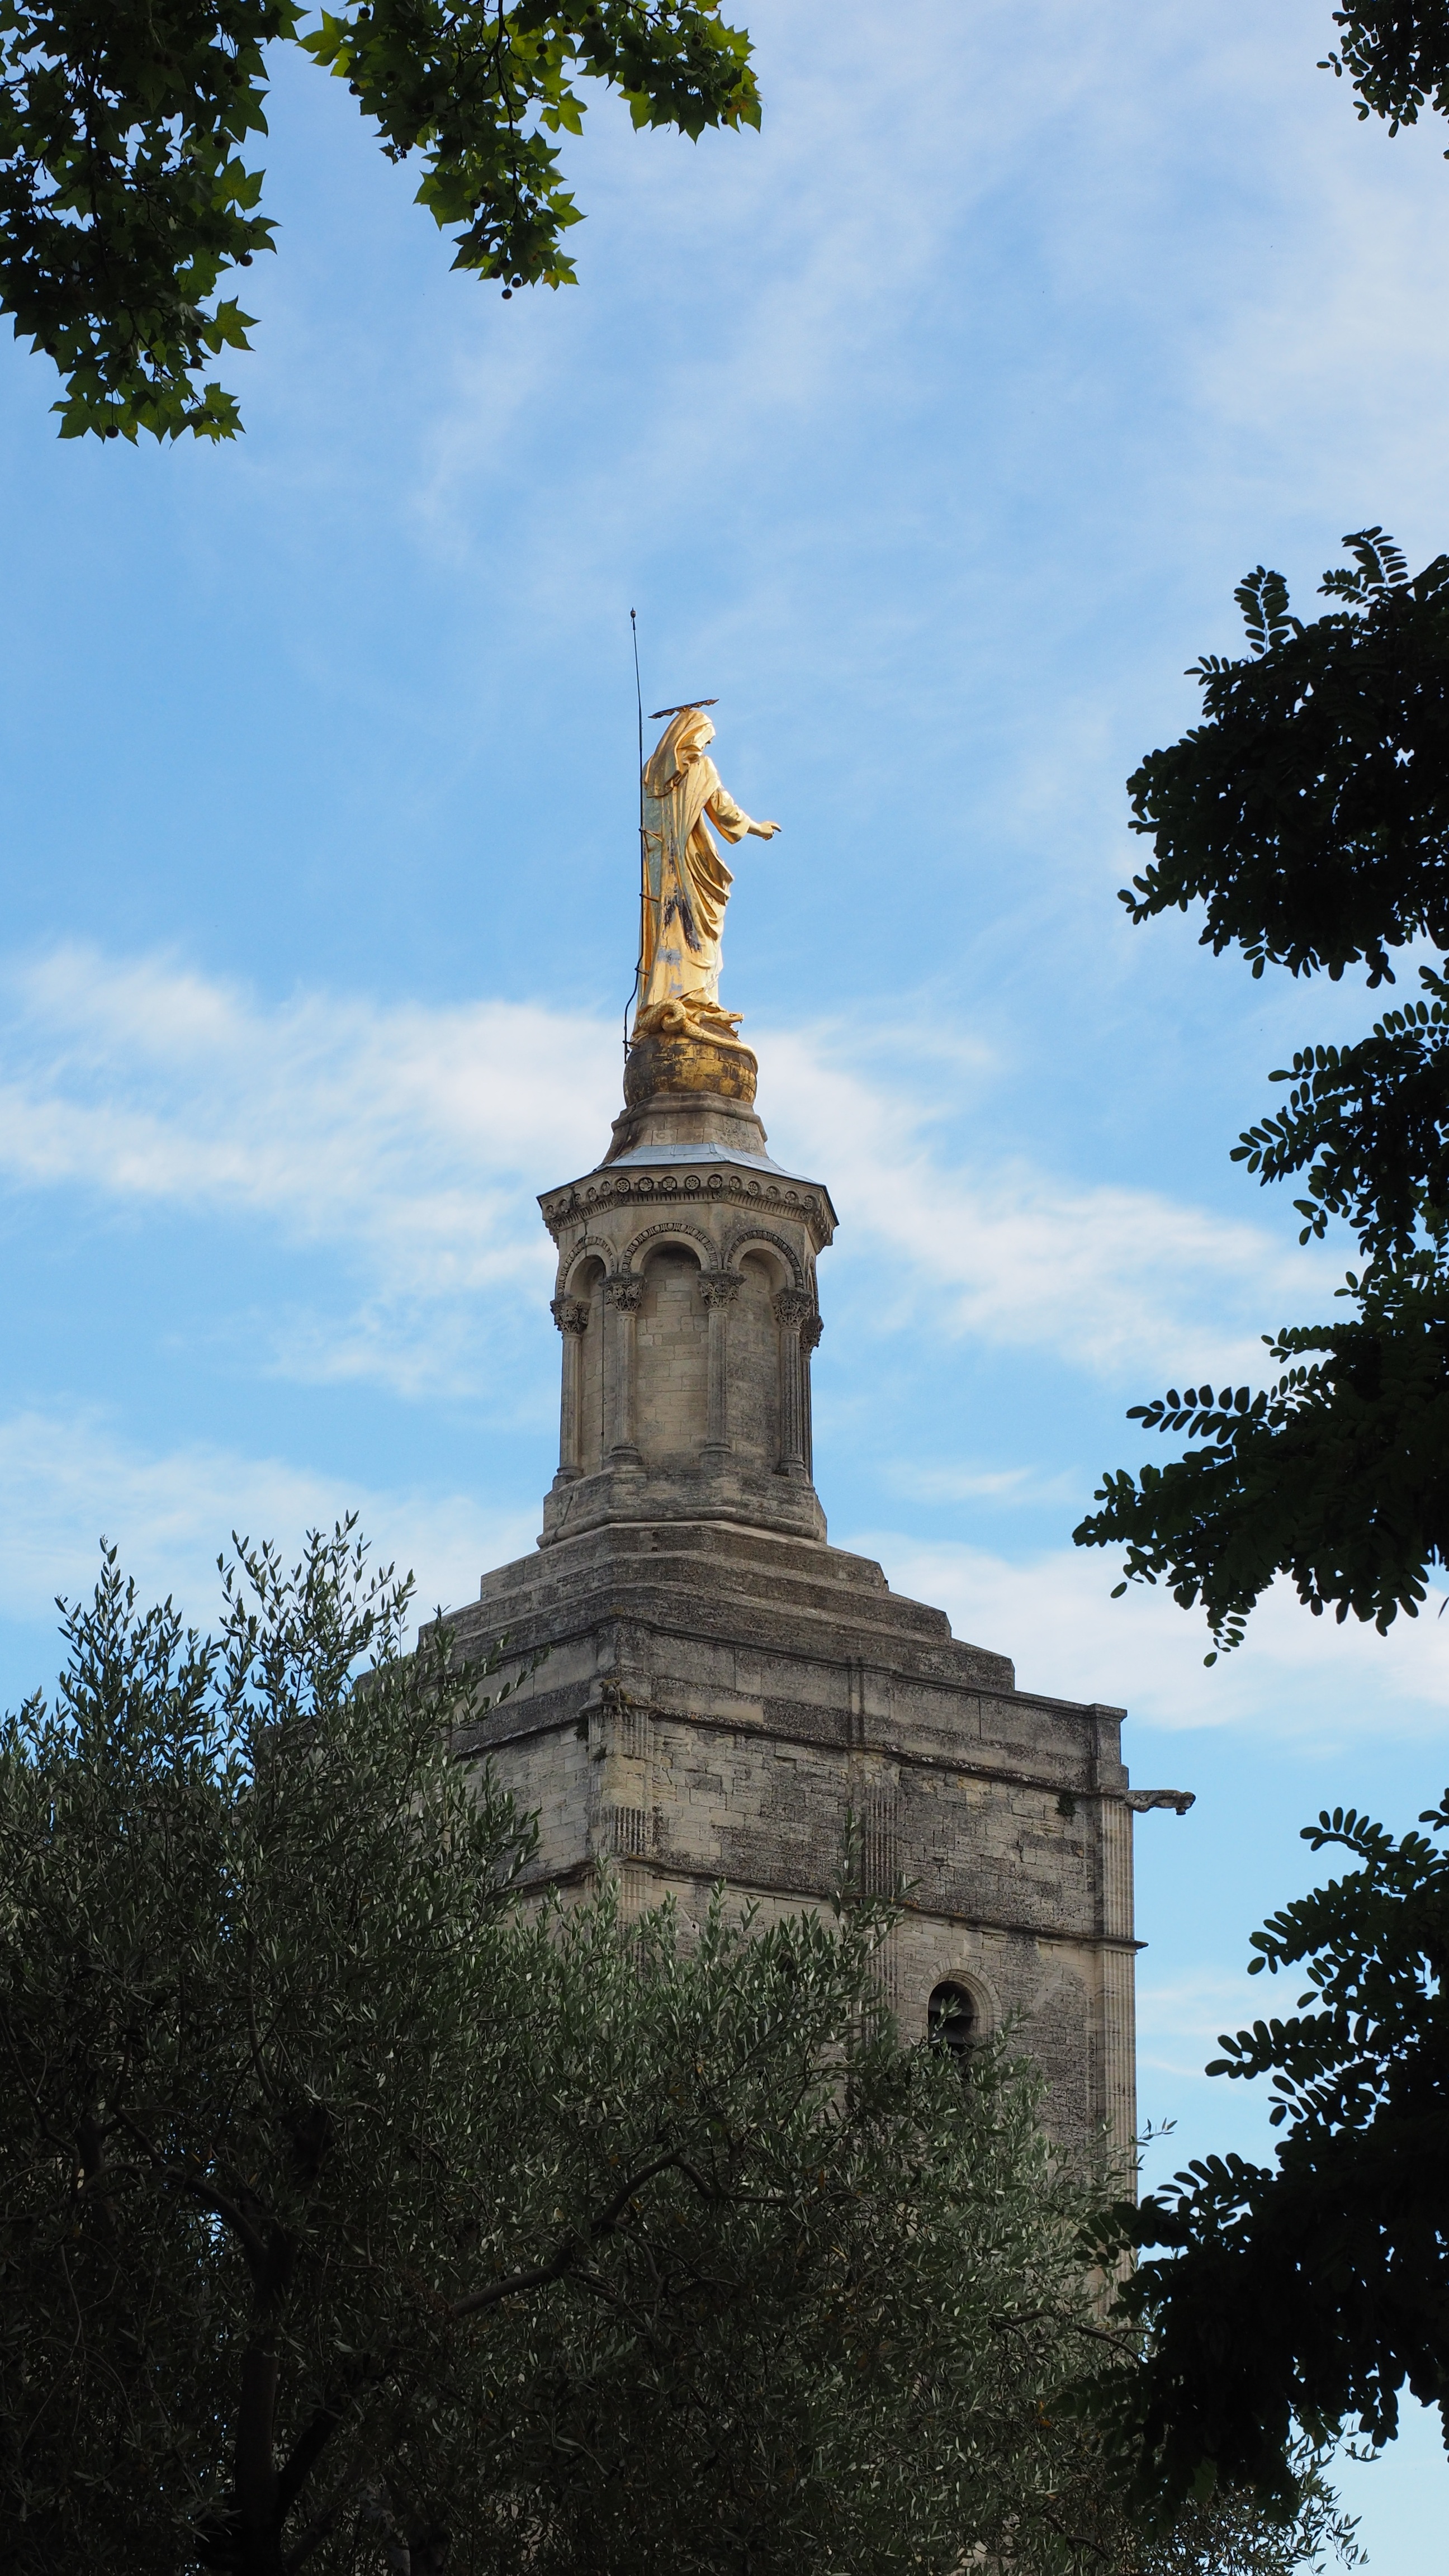
tree, monument, statue, golden, tower, park, landmark, church, garden, place of worship, bell tower, sculpture, temple, spire, steeple, statue of the virgin mary, virgin mary, golden statue, rocher of the cathedral, ancient history